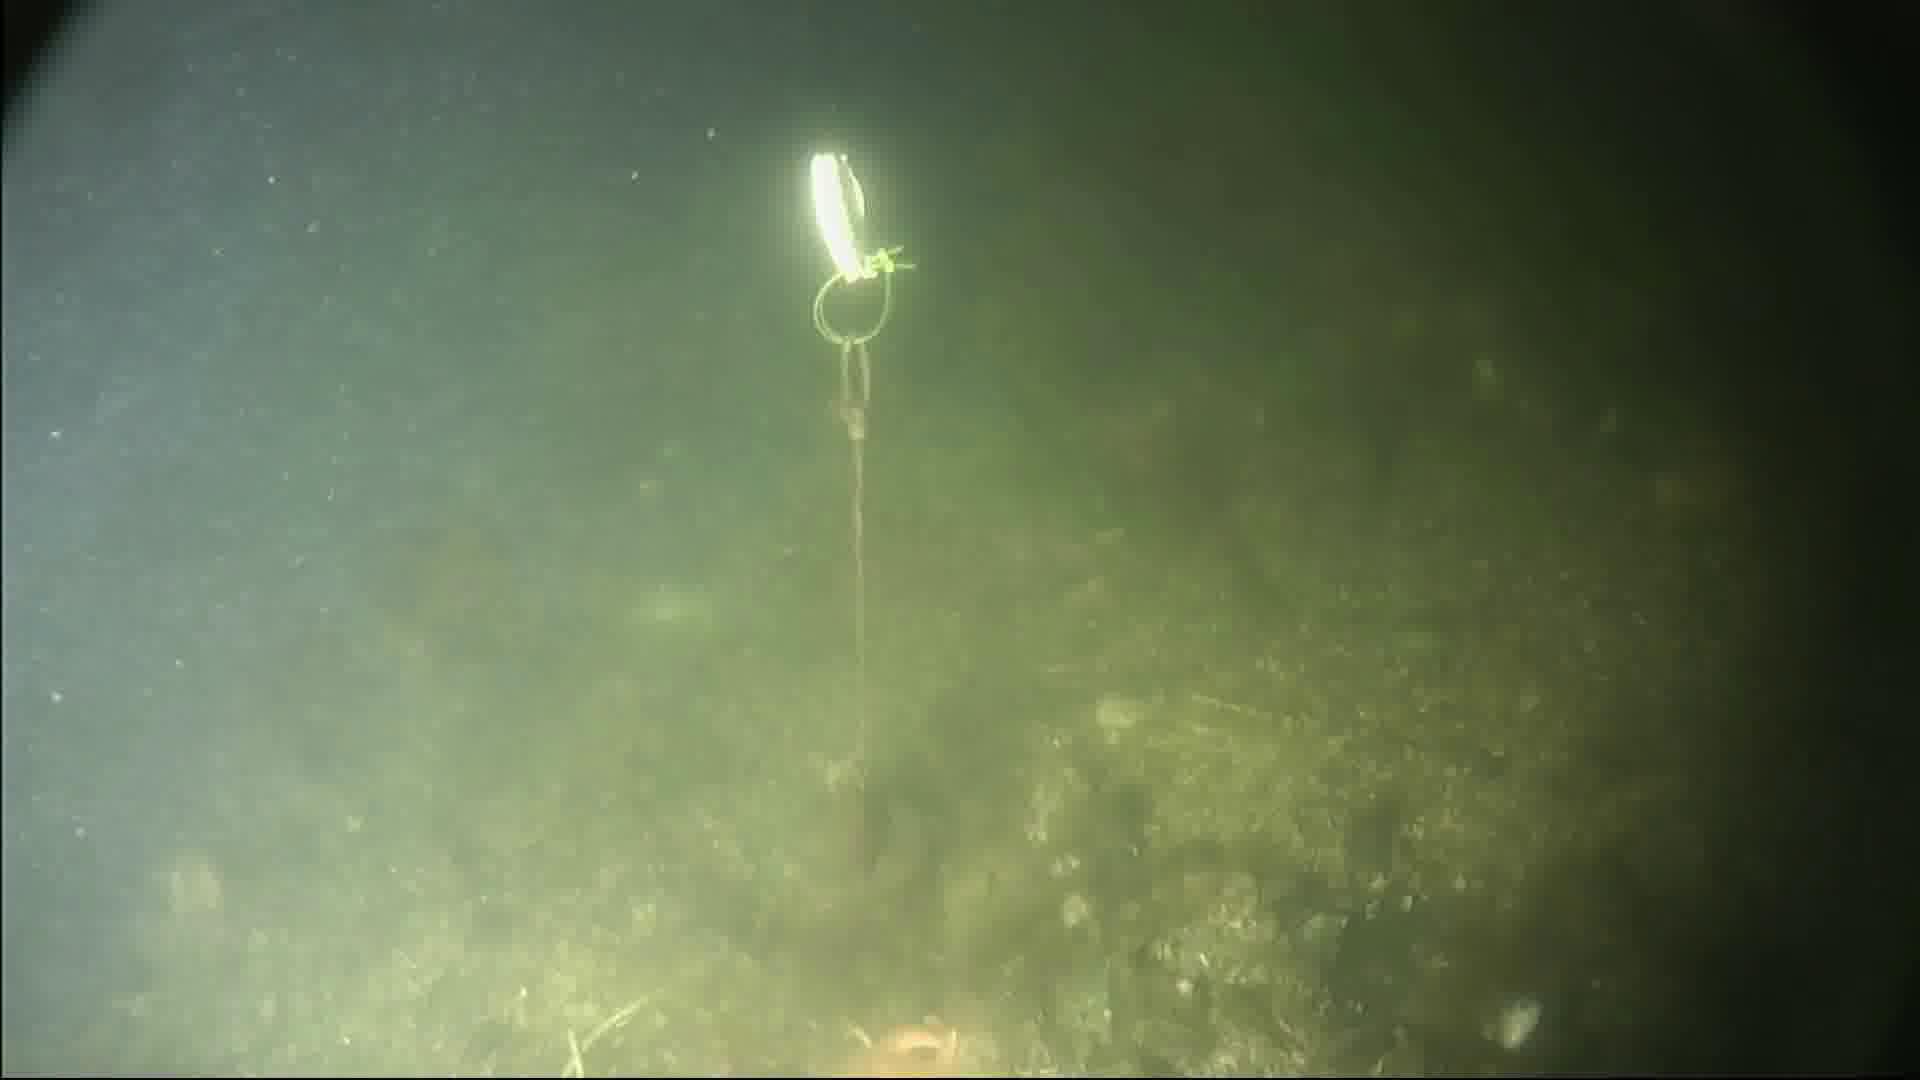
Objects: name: starfish
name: crab